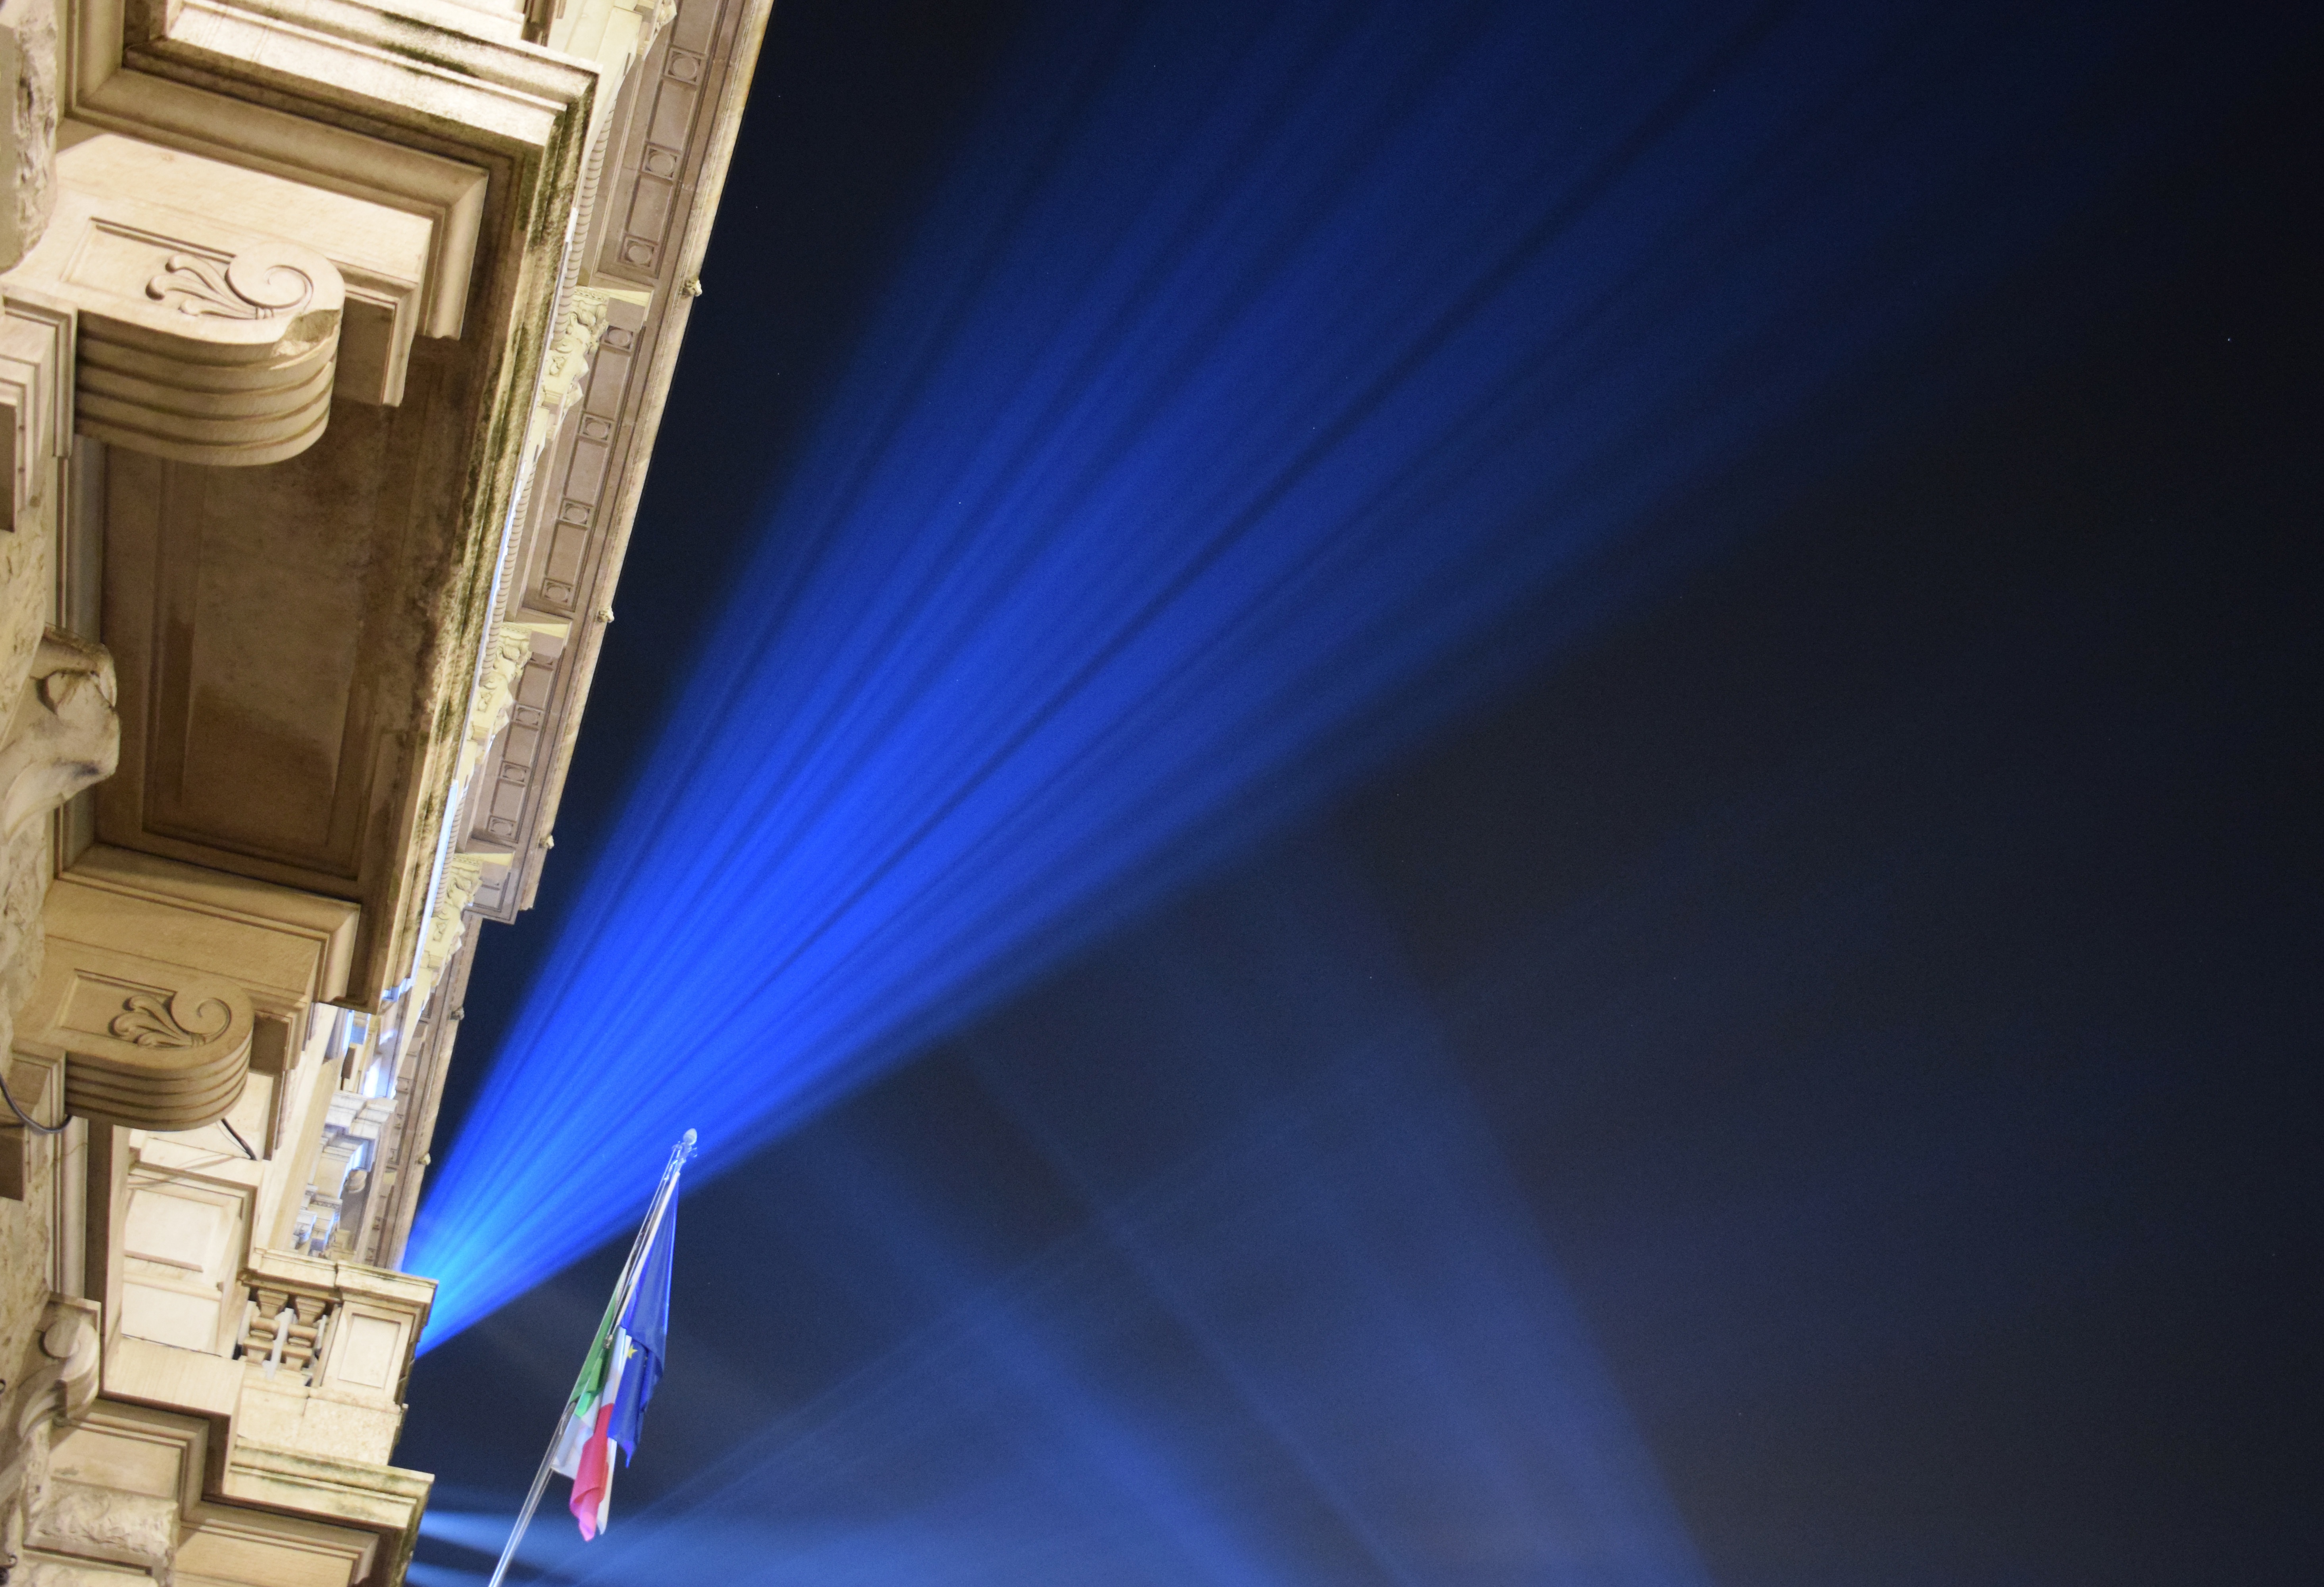
light, sky, sunlight, reflection, color, blue, shape, screenshot, atmosphere of earth, computer wallpaper